William Cobbett

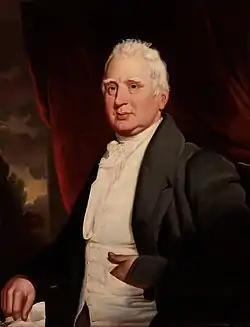
"William Cobbett", portrait in oils possibly by George Cooke, National Portrait Gallery (London)

William Cobbett (9 March 1763 – 18 June 1835) was an English pamphleteer, journalist, politician, and farmer born in Farnham, Surrey. He was one of an agrarian faction seeking to reform Parliament, abolish "rotten boroughs", restrain foreign activity, and raise wages, with the goal of easing poverty among farm labourers and small land holders. Cobbett backed lower taxes, saving, reversing commons enclosures and returning to the gold standard. He opposed borough-mongers, sinecurists, bureaucratic "tax-eaters" and stockbrokers. His radicalism furthered the Reform Act 1832 and gained him one of two newly created seats in Parliament for the borough of Oldham. His polemics range from political reform to religion, including Catholic emancipation. His best known book is "Rural Rides" (1830, in print). He argued against Malthusianism, saying economic betterment could support global population growth.